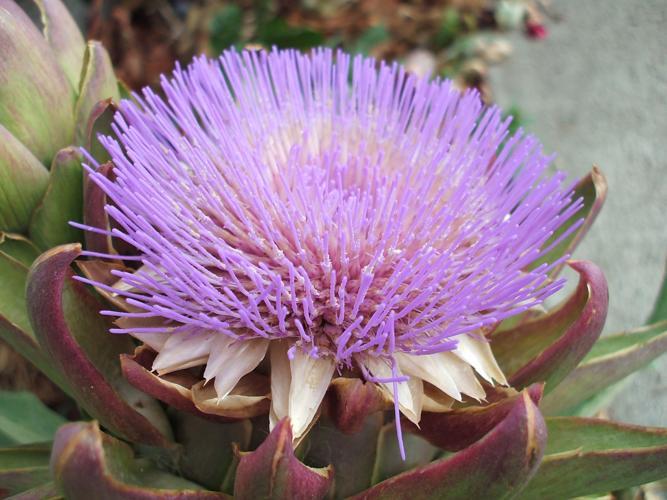
Label: artichoke